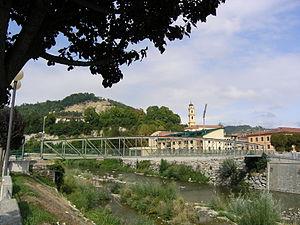
Passerelle sur le rivière Tanaro, Ceva (Italie)
Le Tànaro est le second cours d'eau plus important du Piémont après le Pô.